Mercedes-Benz Econic

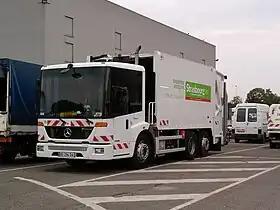
Mercedes-Benz Econic refuse truck

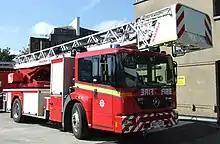
Econic aerial fire appliance

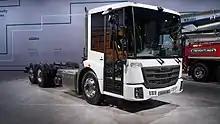
Freightliner EconicSD

The Mercedes-Benz Econic is a low-entry truck introduced by Mercedes-Benz in 1998. It is available in weights of 18 t and 26 t and is powered by a six-cylinder inline engine with turbo and intercooler. It is normally used for waste collection, fire and emergency purposes and airport ground services. In 2014, it received a facelift which included new headlamps and a revised front grille.